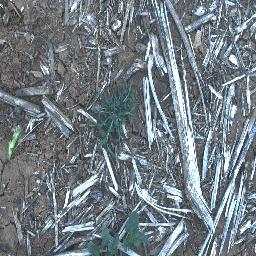
Label: negative